Jesús Evaristo Casariego Fernández-Noriega

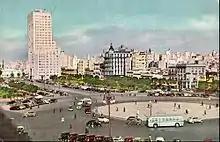
Buenos Aires, 1960s

In the mid-1950s Casariego resumed his press career; as special envoy of "ABC" he spent the late 1950s and the early 1960s in Latin America, be it Argentina or Cuba, contributing in particular to the "ABC" companion weekly "Blanco y Negro". Upon return to Spain in the mid-1960s Casariego did not return to Madrid but settled in his native Luarca; in its borough of Barcellina he owned a large family house. His interest focused on culture and history, largely formatted as gathering manuscripts, old prints, graphics and other documents. He resumed academic duties, this time in University of Oviedo; already in 1966 he was referred to as "catedratico de historia" and among various courses he managed the role which stands out is this of director del Seminario de Historia Contemporanea de Asturias, performed at least until the early 1970s. He dedicated more and more time to works of the Oviedo-based Instituto de Estudios Asturianos, recognized among chief experts on Asturian history and culture.